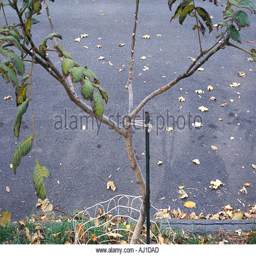
young tree held up by a post